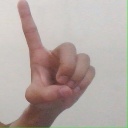
अक्षर: ड